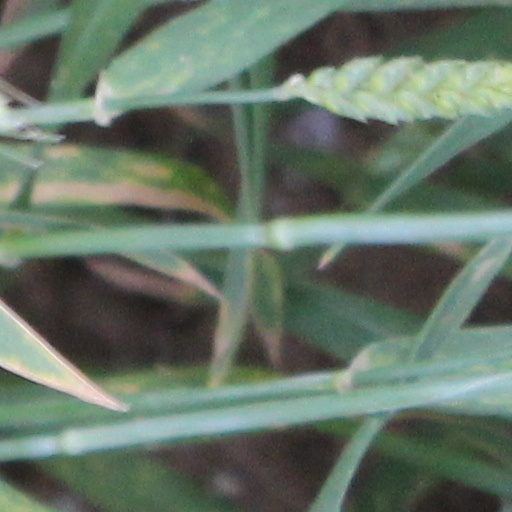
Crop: wheat